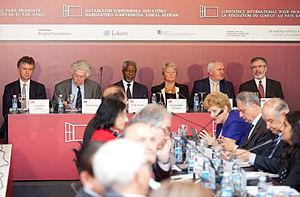
Personalités internationales à la Conférence internationale pour promouvoir la résolution du conflit au Pays basque (Saint-Sébastien, 17 octobre 2011).
La Conférence internationale de paix de Aiete est une déclaration intégrale sur la paix au Pays basque, qui s'est tenue lundi 17 octobre 2011 à Saint-Sébastien. Aiete est l'ancienne résidence de Franco.